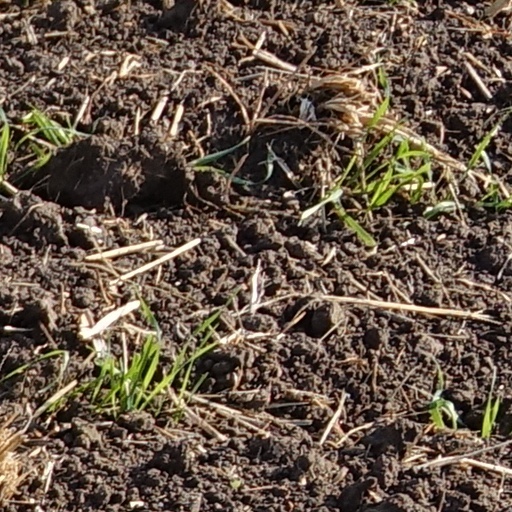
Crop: wheat